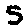
Label: 5